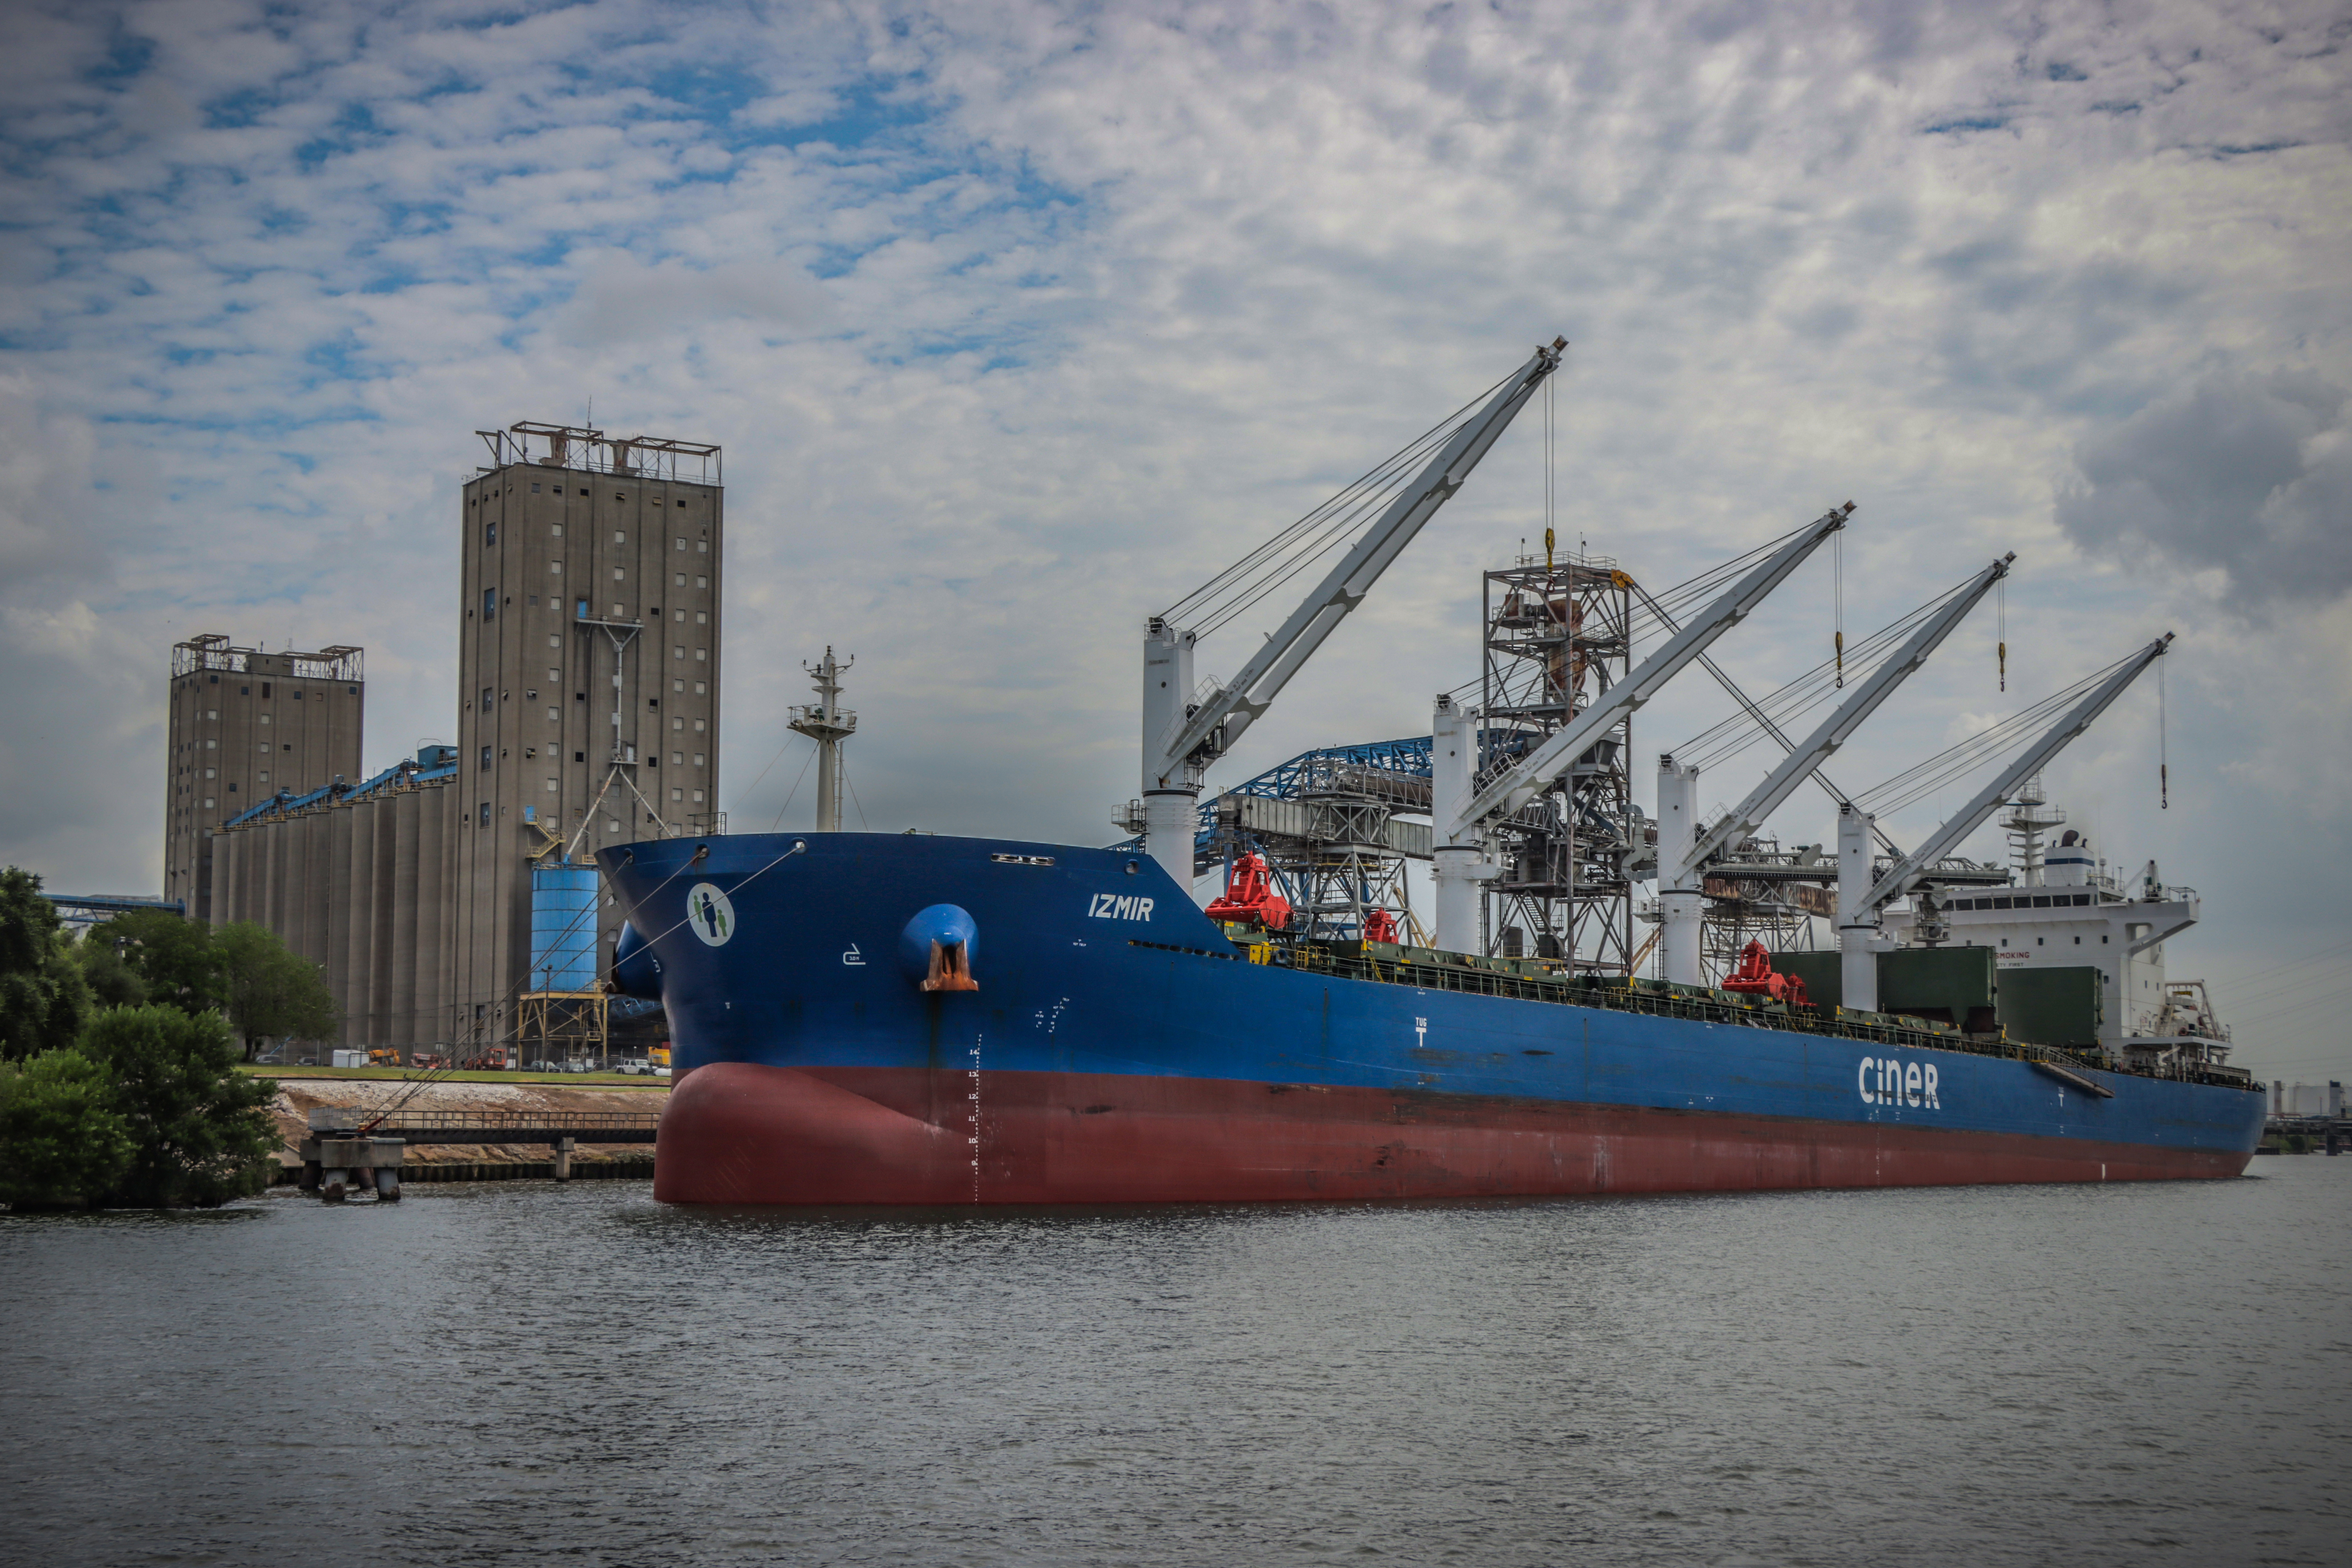
water, sky, clouds, outdoors, boat, industry, tugboat, cloud, watercraft, vehicle, naval architecture, building, ship, lake, cargo ship, crane, machine, panamax, channel, port, water transportation, harbor, bulk carrier, city, oil tanker, tank ship, freight transport, tree, Feeder ship, crane vessel floating, plant, cargo, container ship, skyscraper